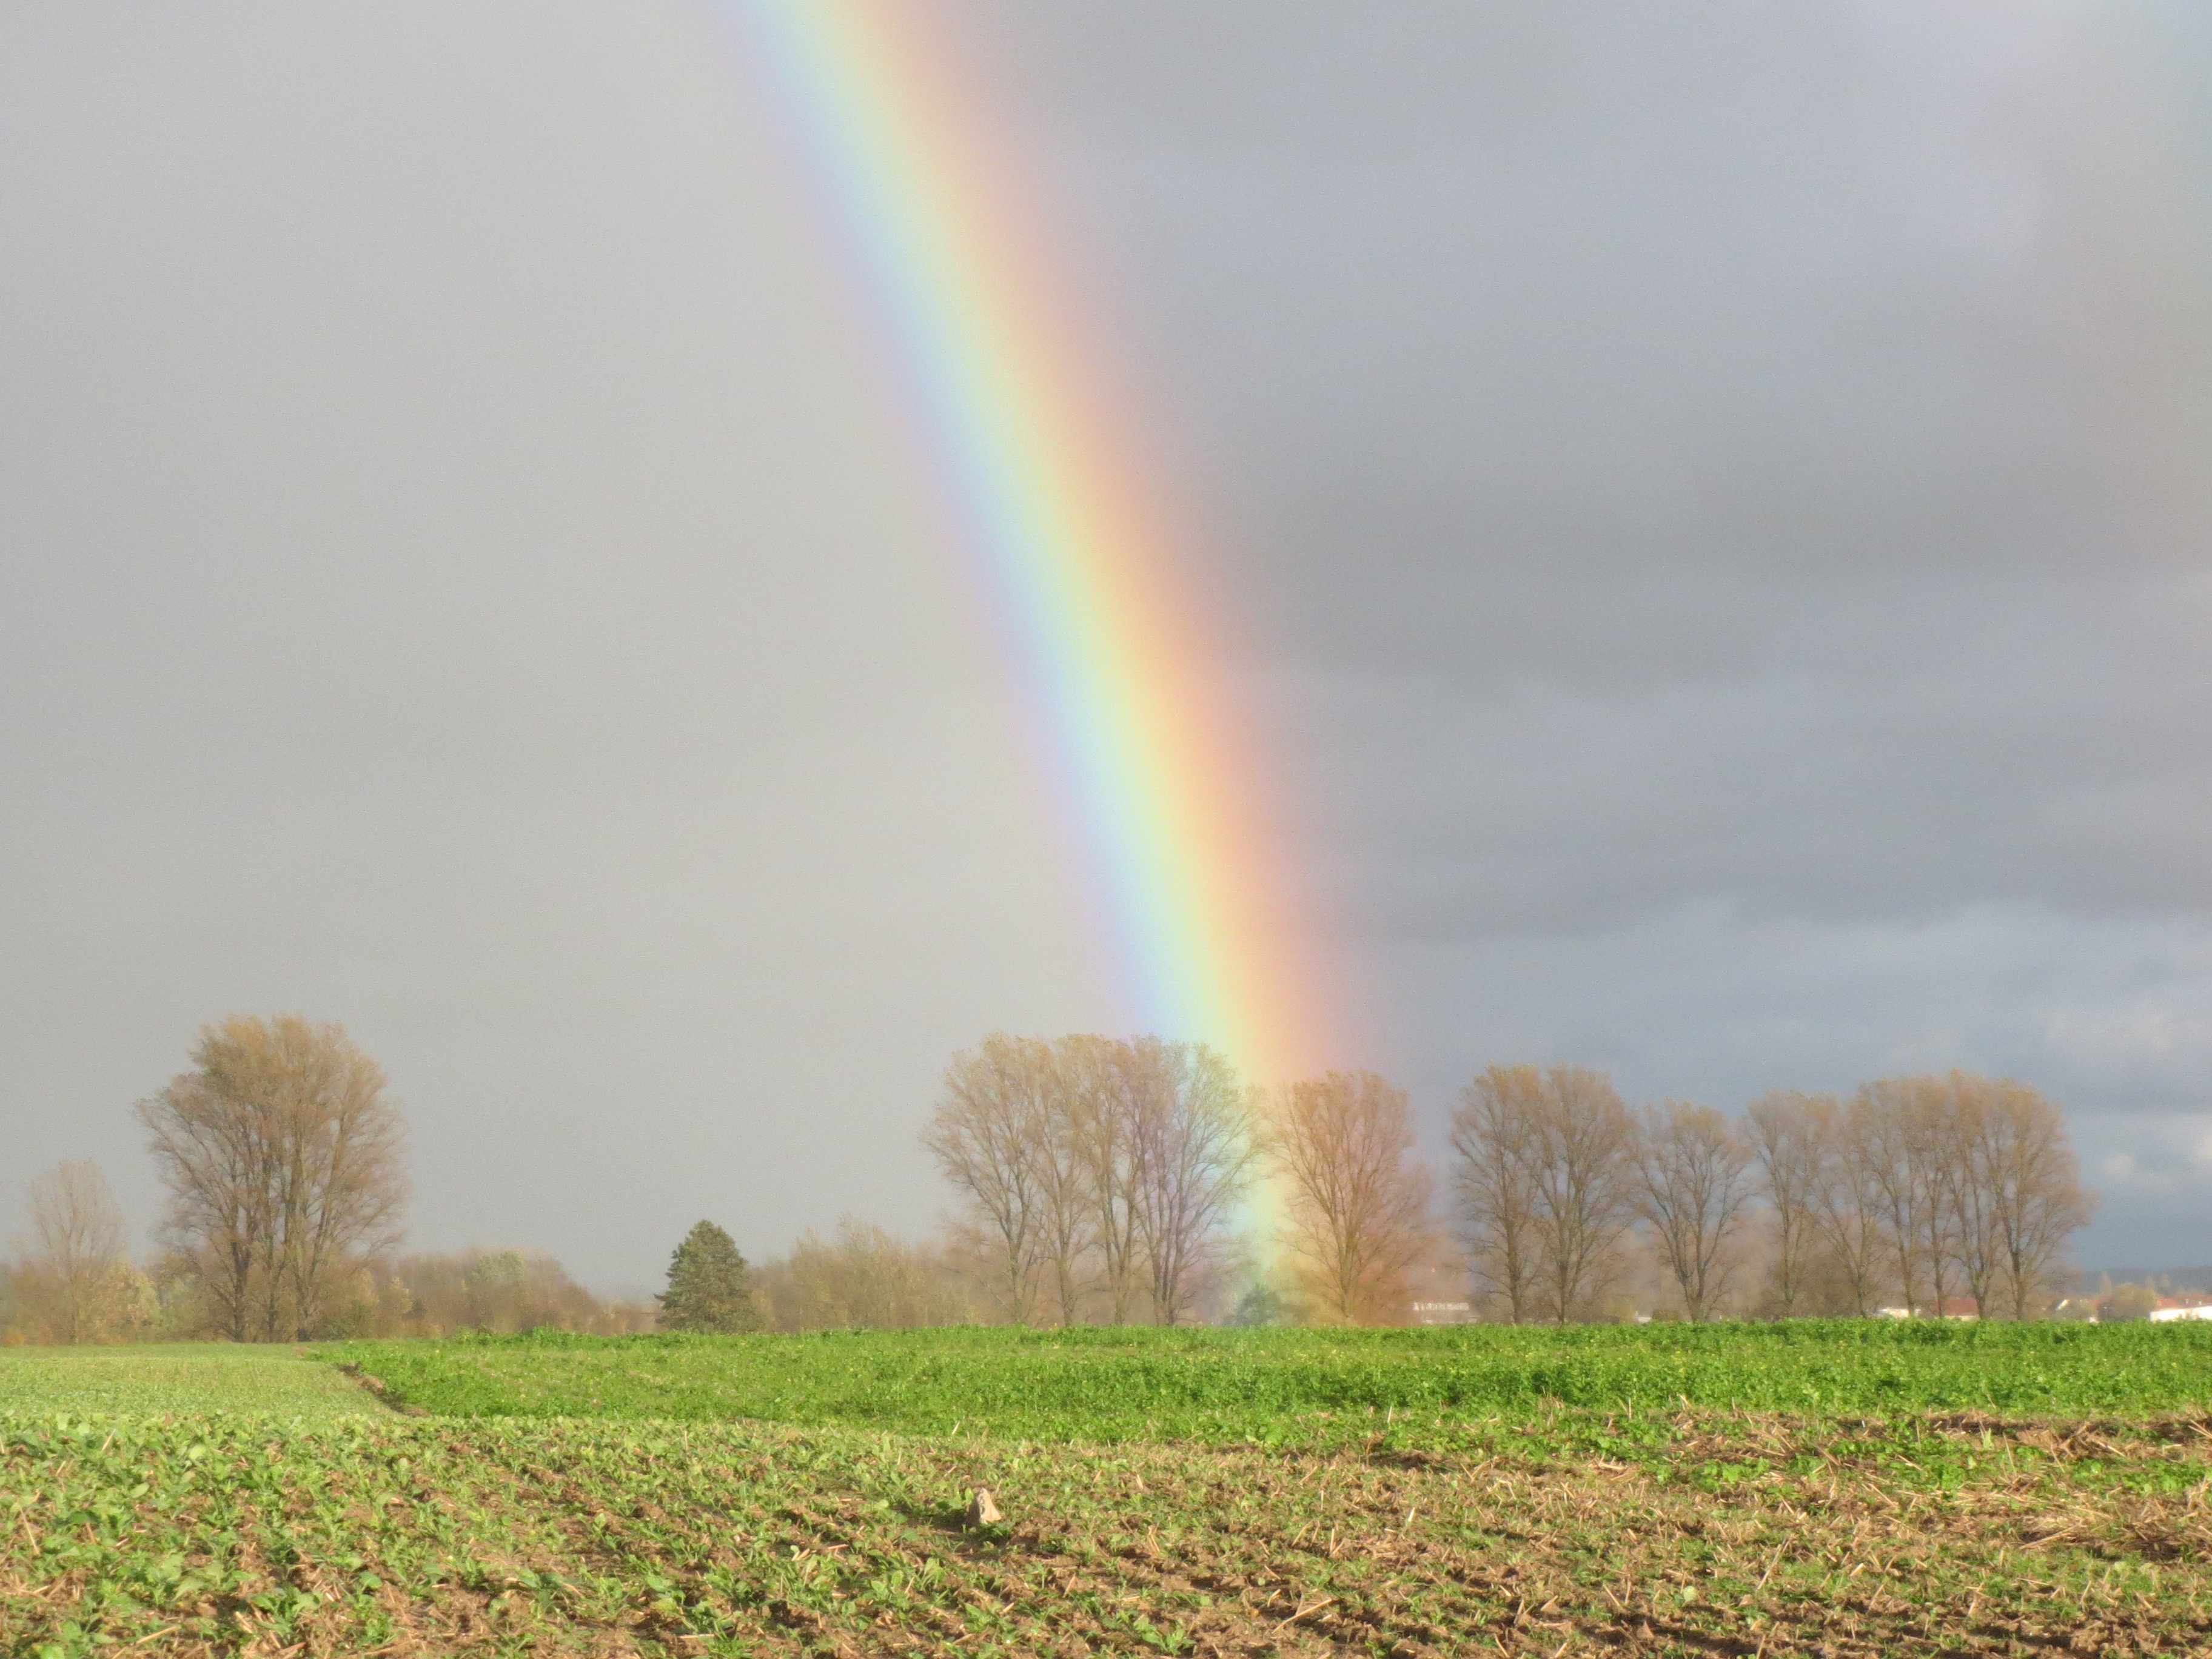
landscape, field, prairie, sunlight, atmosphere, scenic, weather, colorful, trees, rainbow, grassland, effect, meteorology, meteorological phenomenon, atmospheric phenomenon